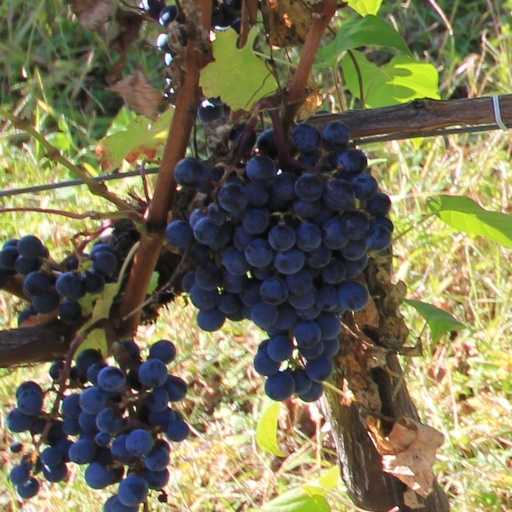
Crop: grape